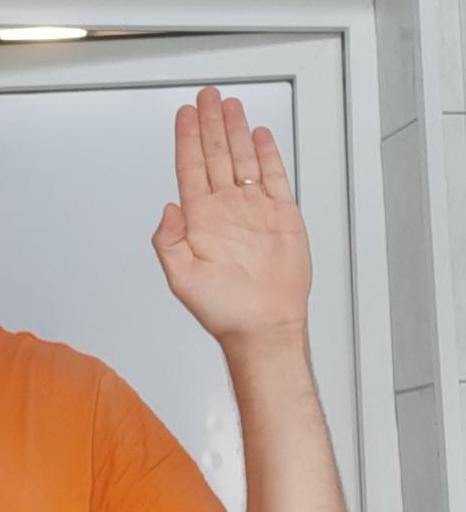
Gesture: stop